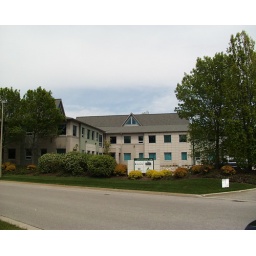
650 Riverbend Drive is multi tenanted office building located in Kitchener's Lancaster Corporate Centre.